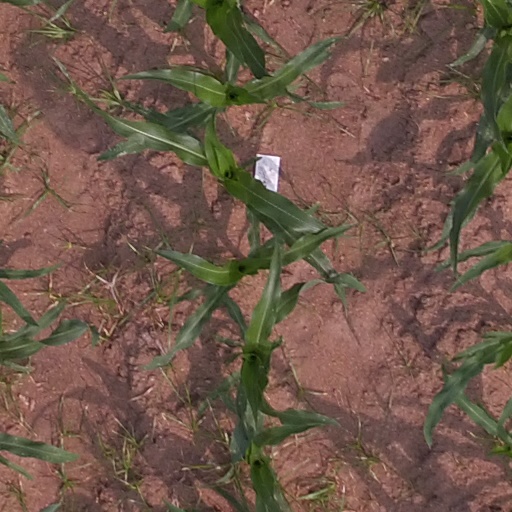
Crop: maize; corn